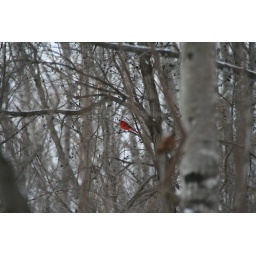
spotted this cardinal while going for a walk near work Saturday